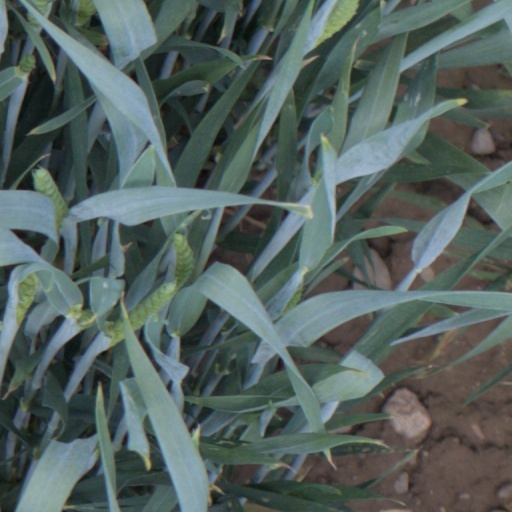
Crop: wheat